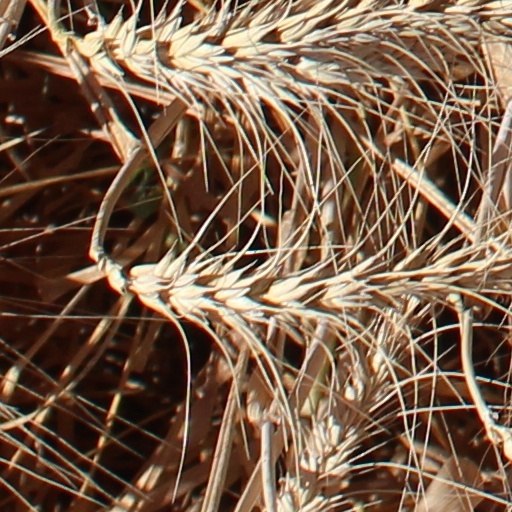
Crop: wheat